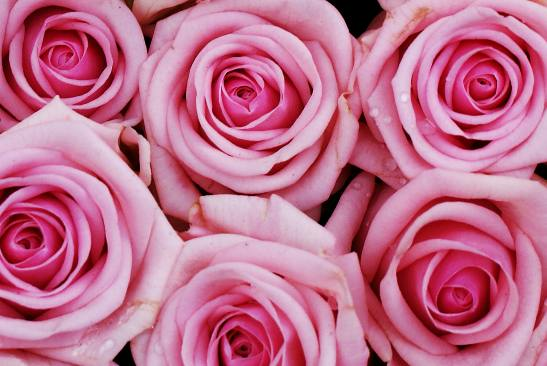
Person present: No